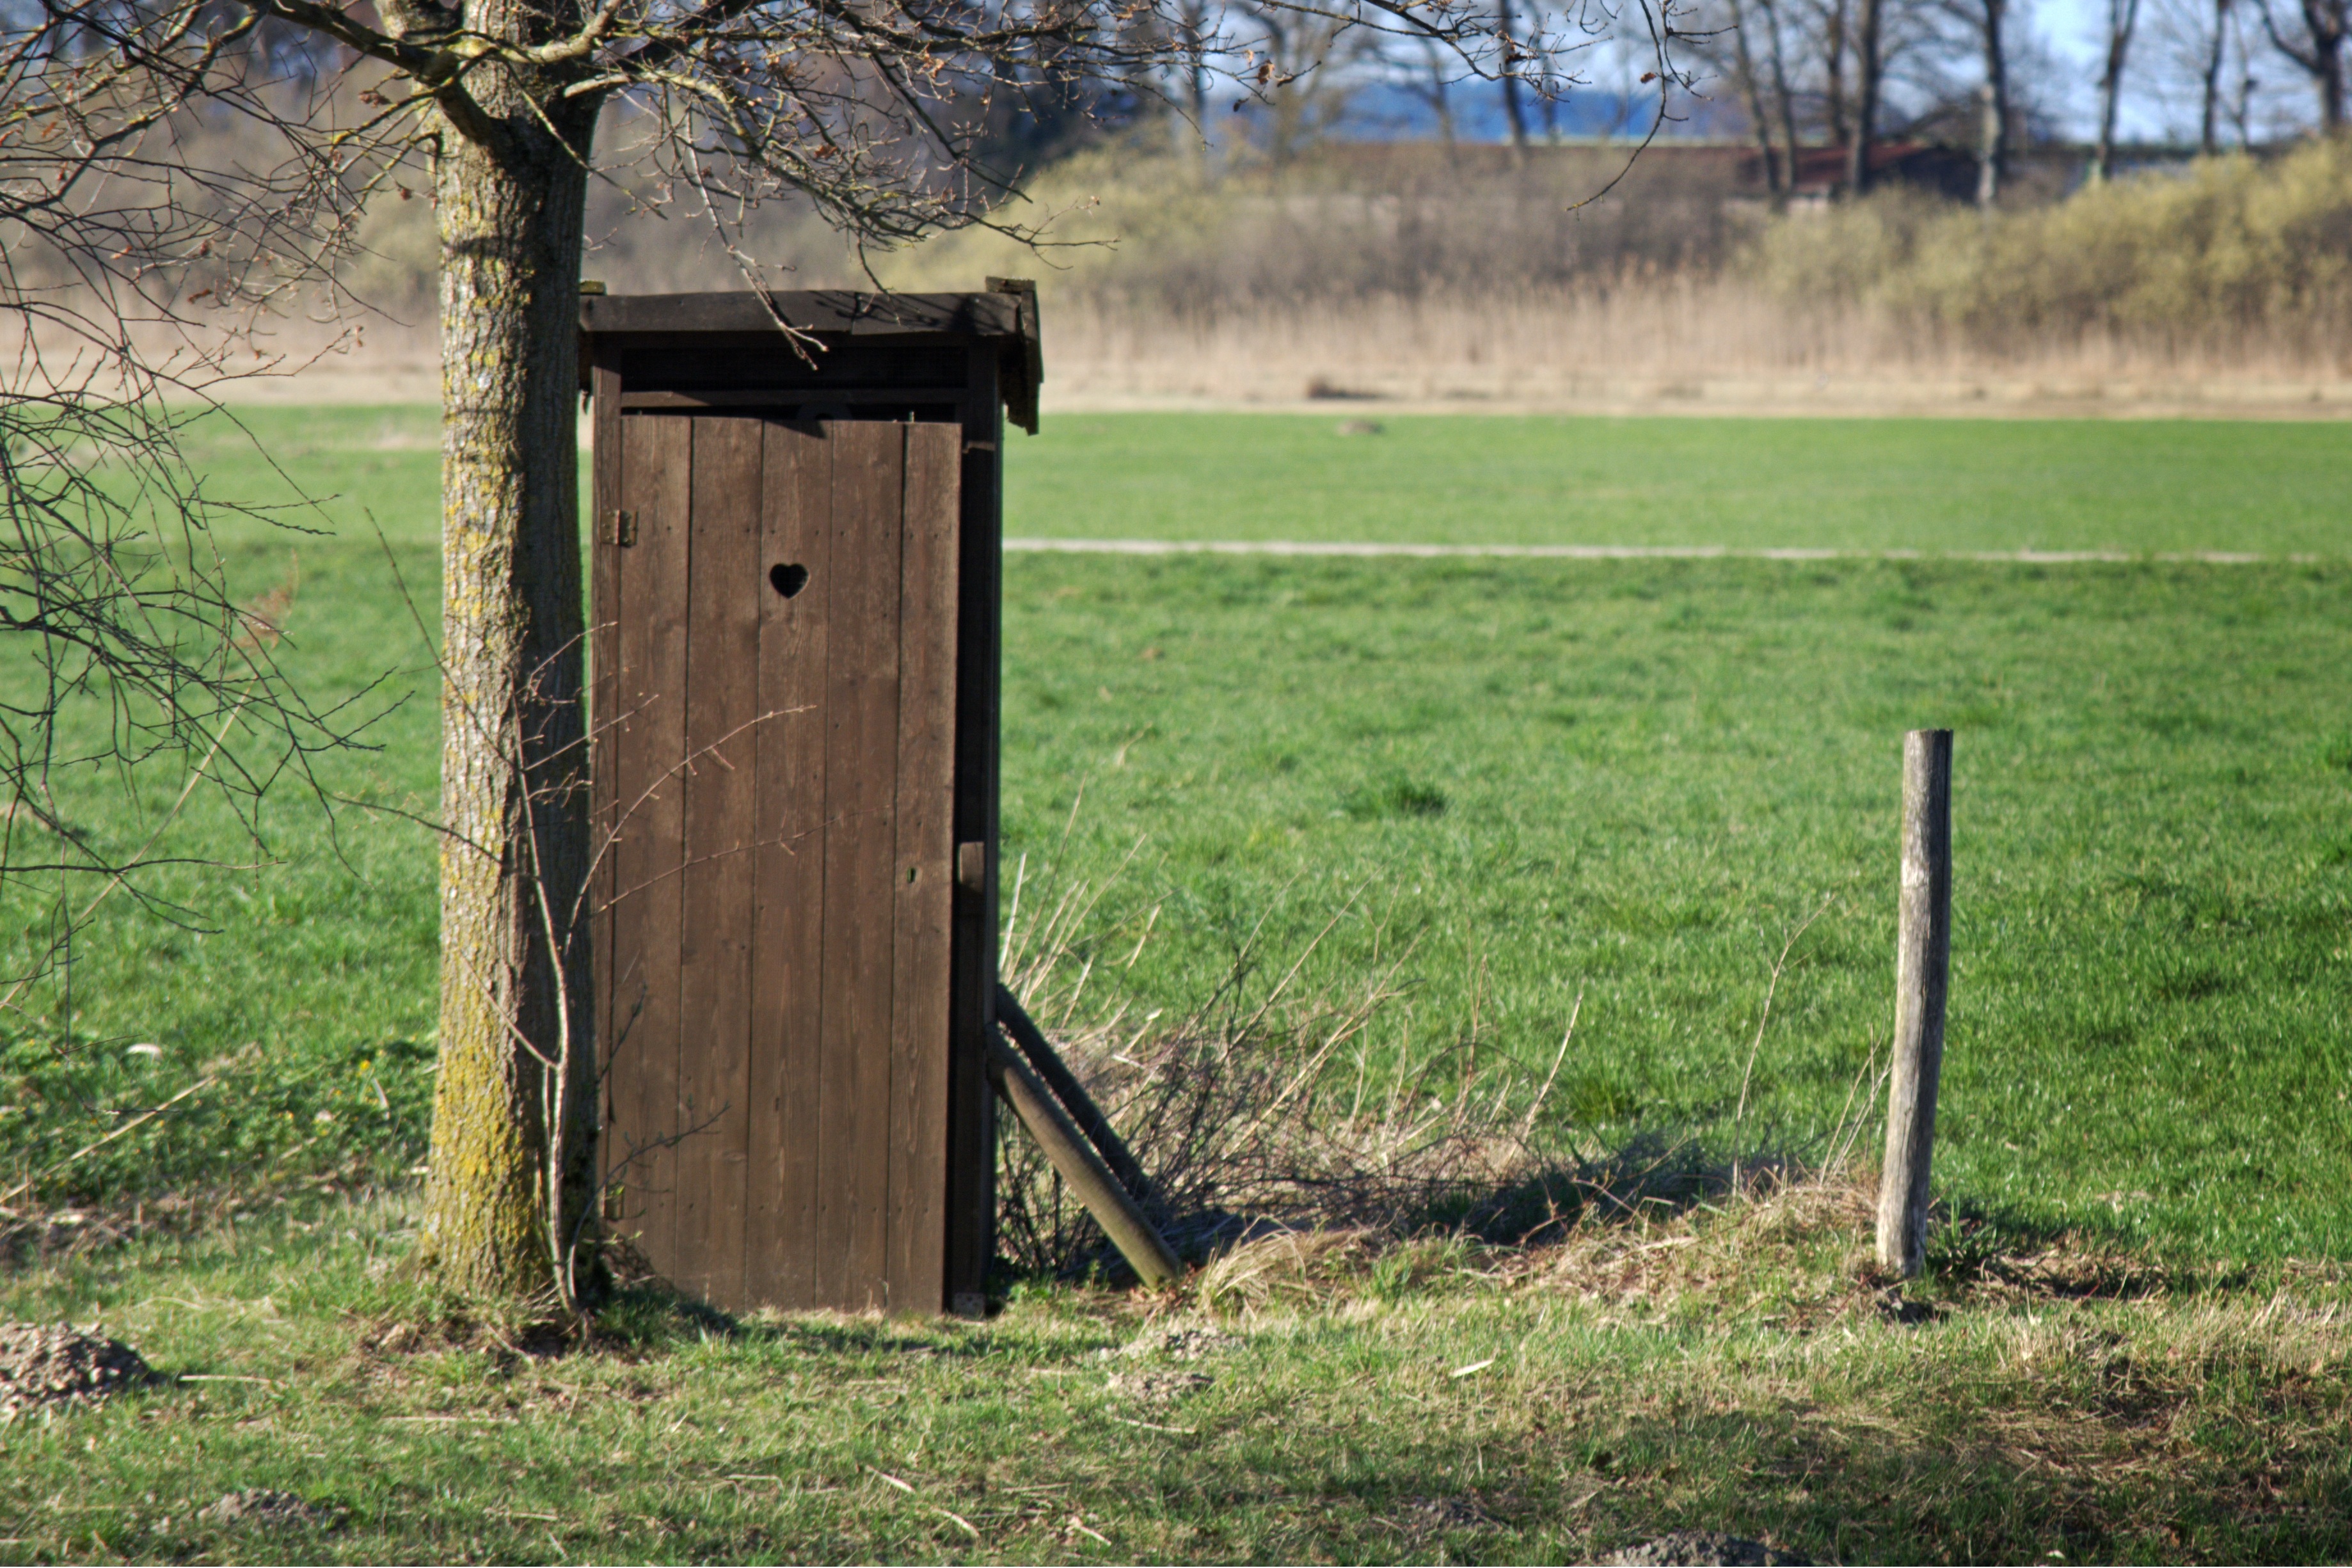
tree, nature, grass, outdoor, fence, wood, meadow, toilet, agriculture, wc, public, outhouse, rural area, setup, sanitary, loo, toilet cabin, outdoor structure, home fencing